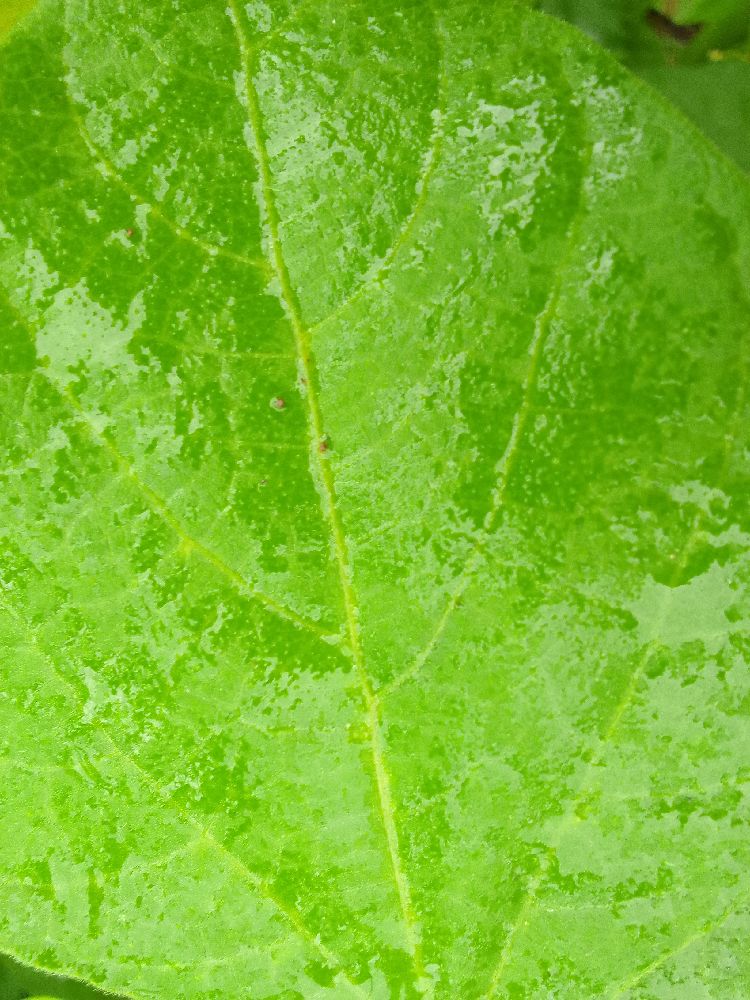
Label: healthy